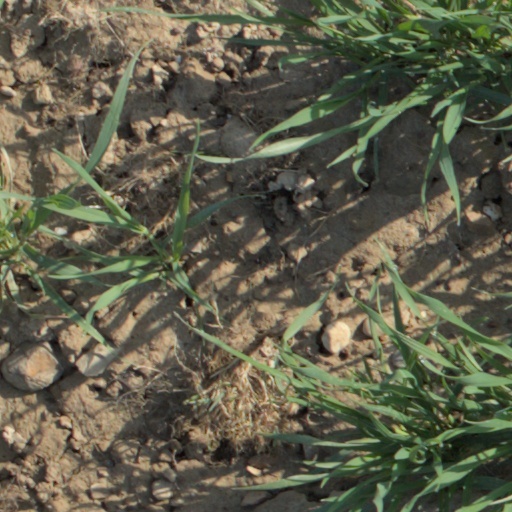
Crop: wheat